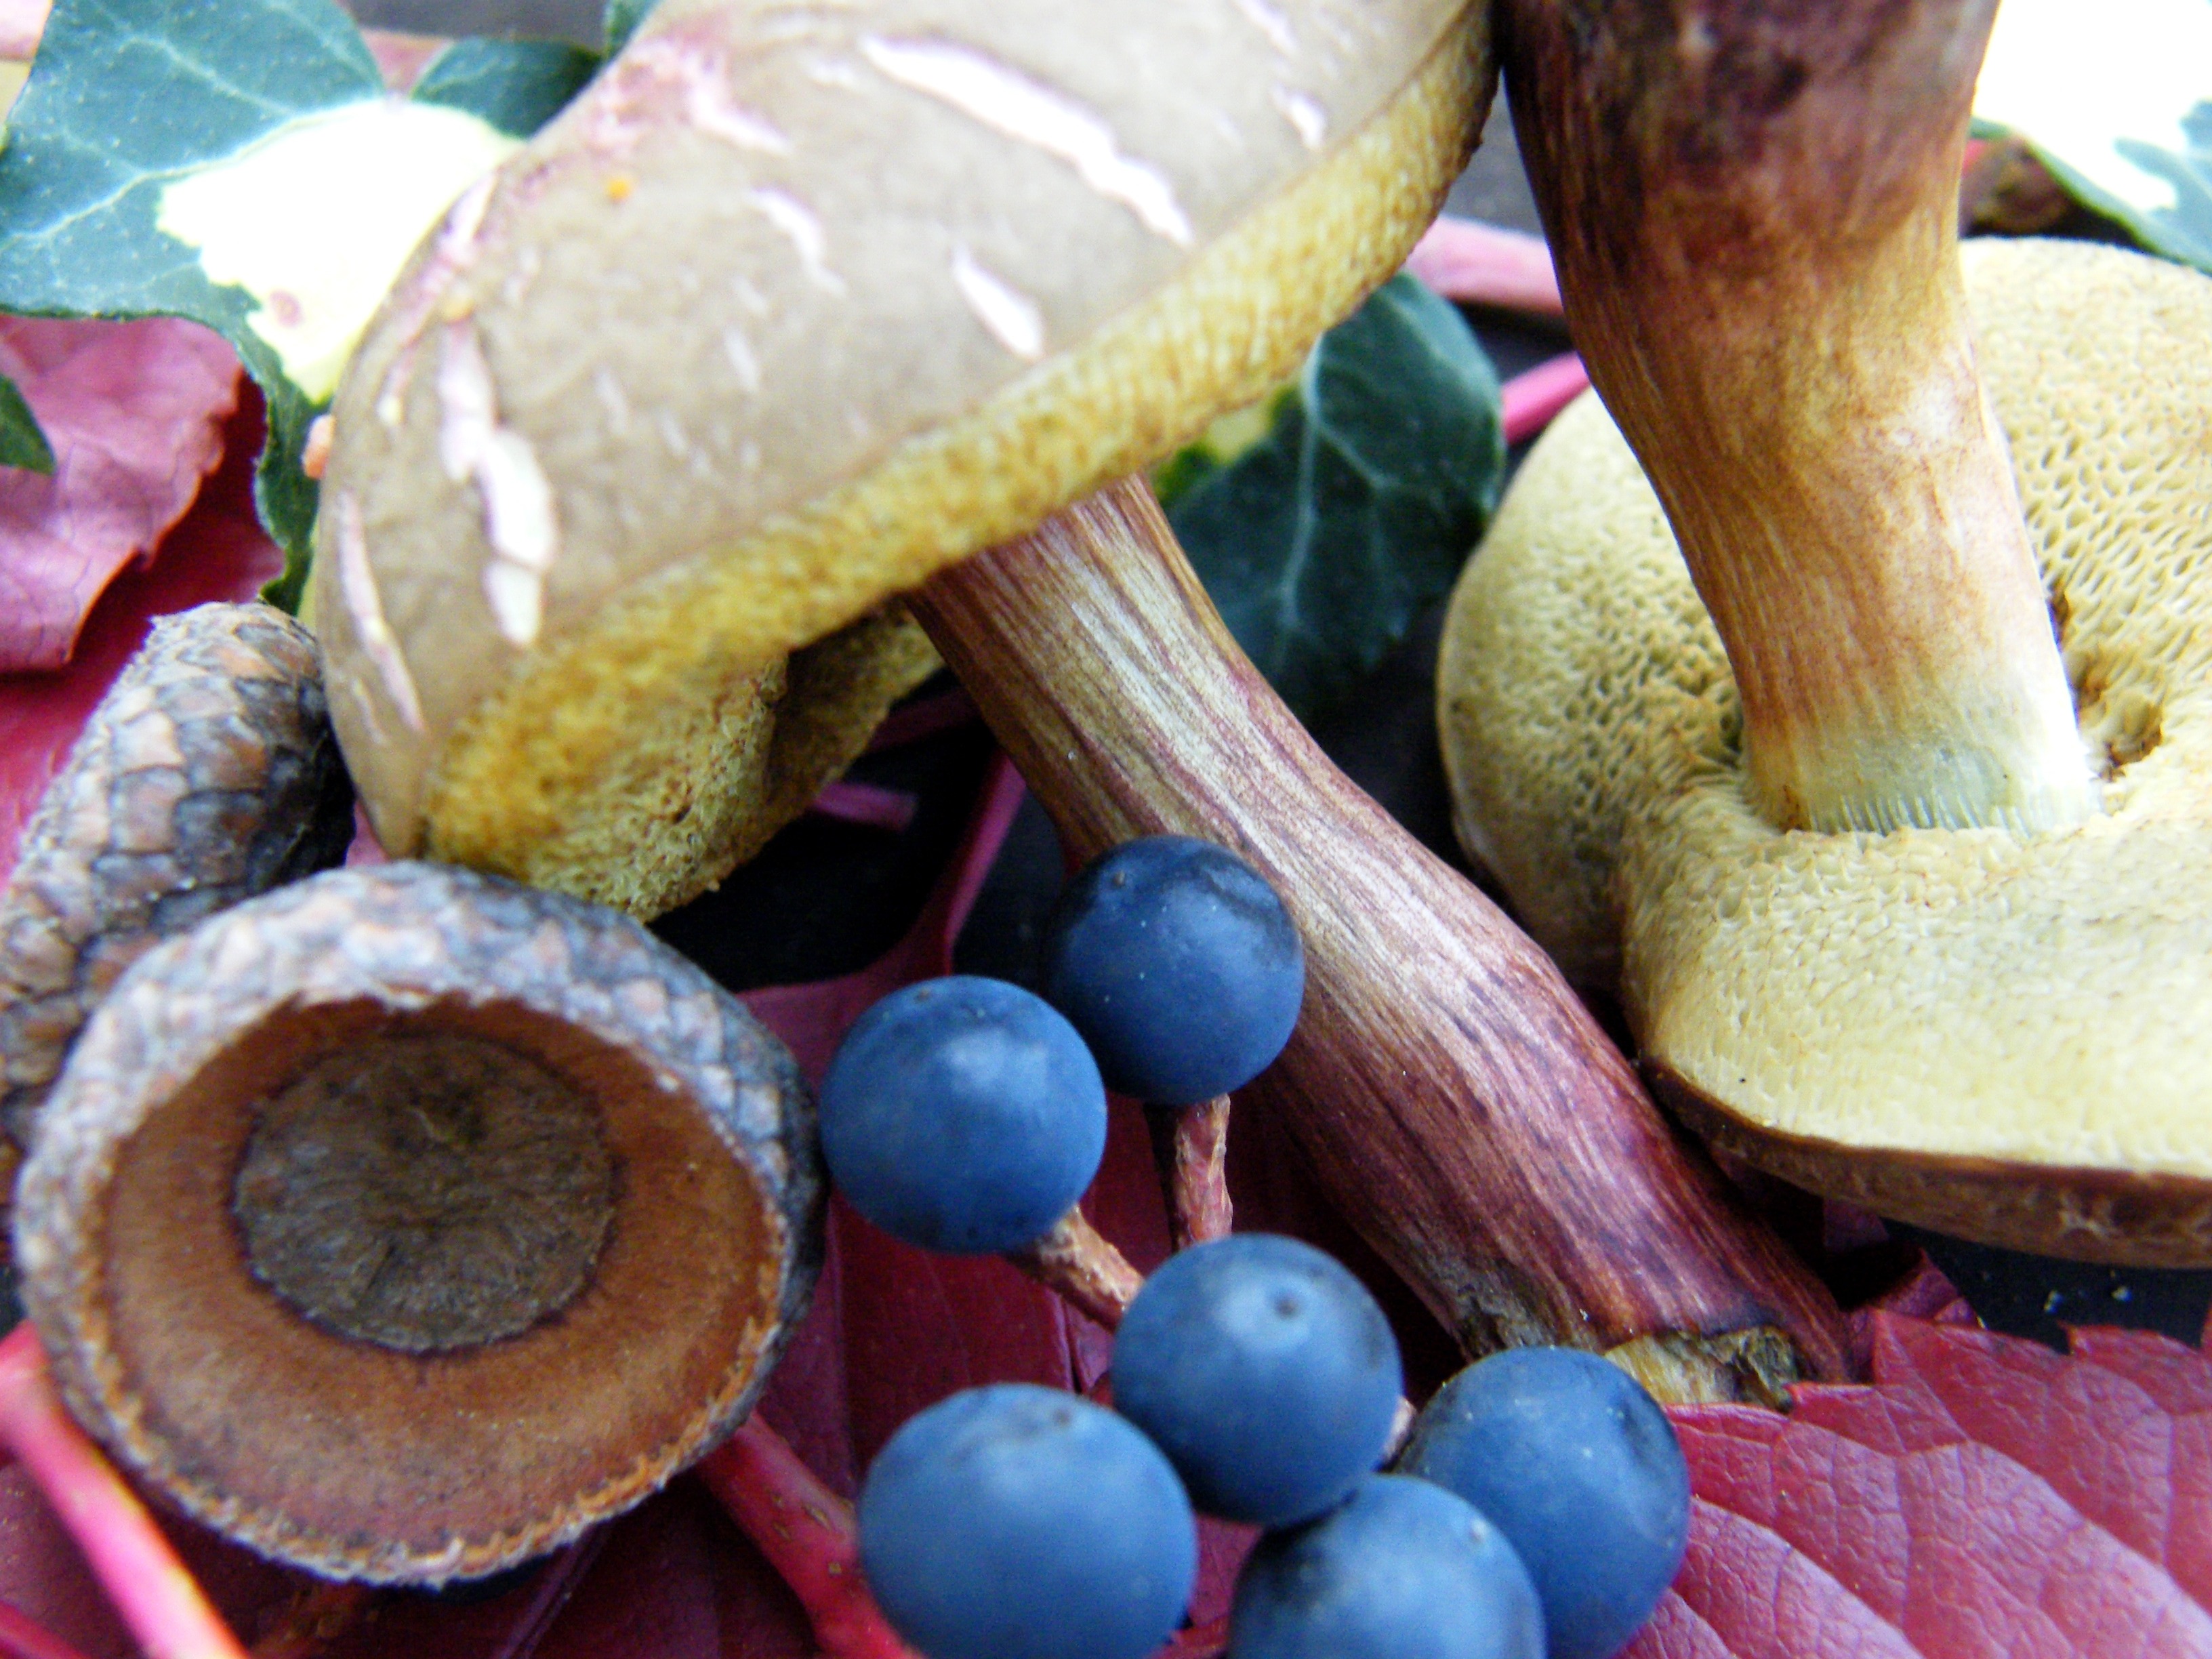
forest, food, golden, produce, autumn, blue, baking, berries, mushrooms, october, flavor